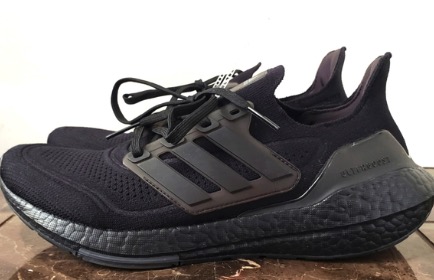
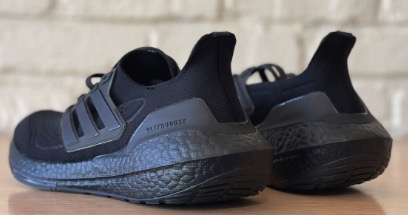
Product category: misc
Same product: yes